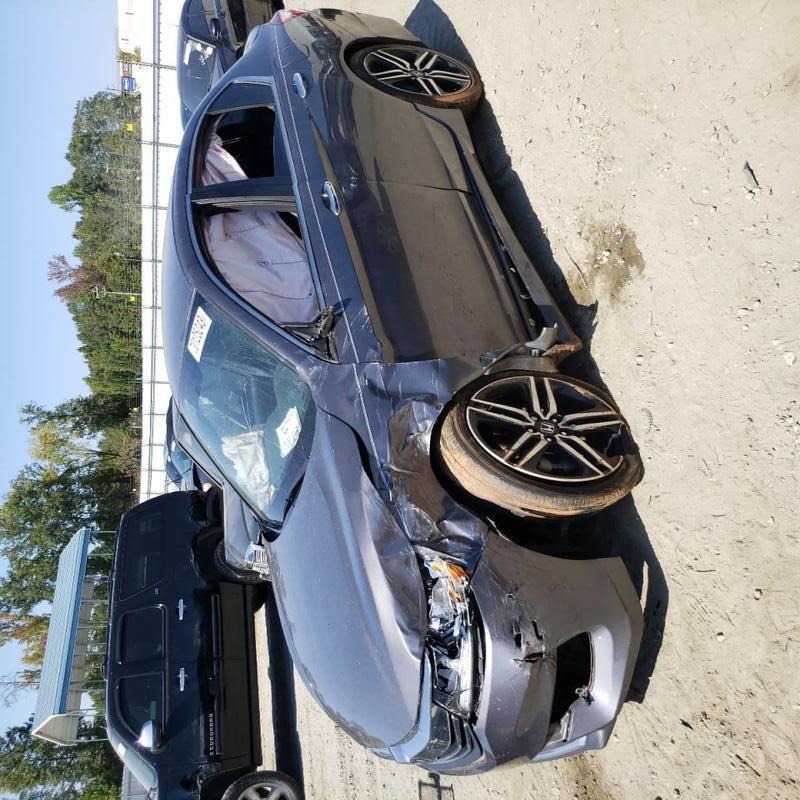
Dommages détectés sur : pare-choc avant, feu avant gauche, capot, aile avant gauche, porte avant gauche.
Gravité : majeur